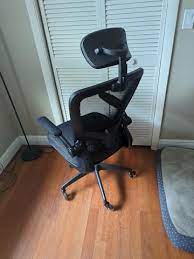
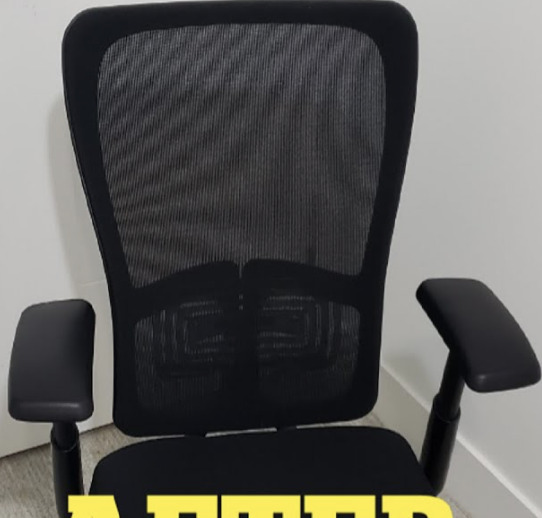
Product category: items_chair
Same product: no